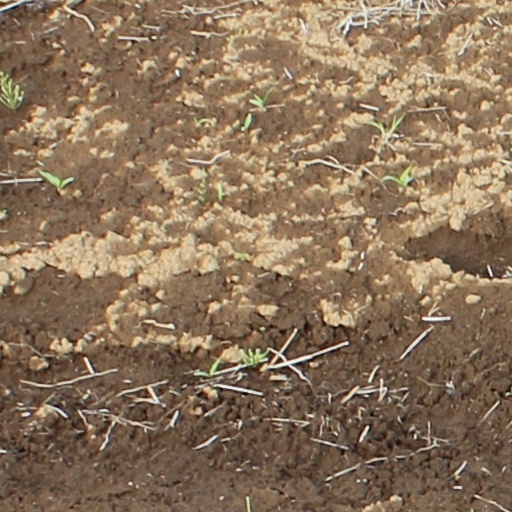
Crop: wheat